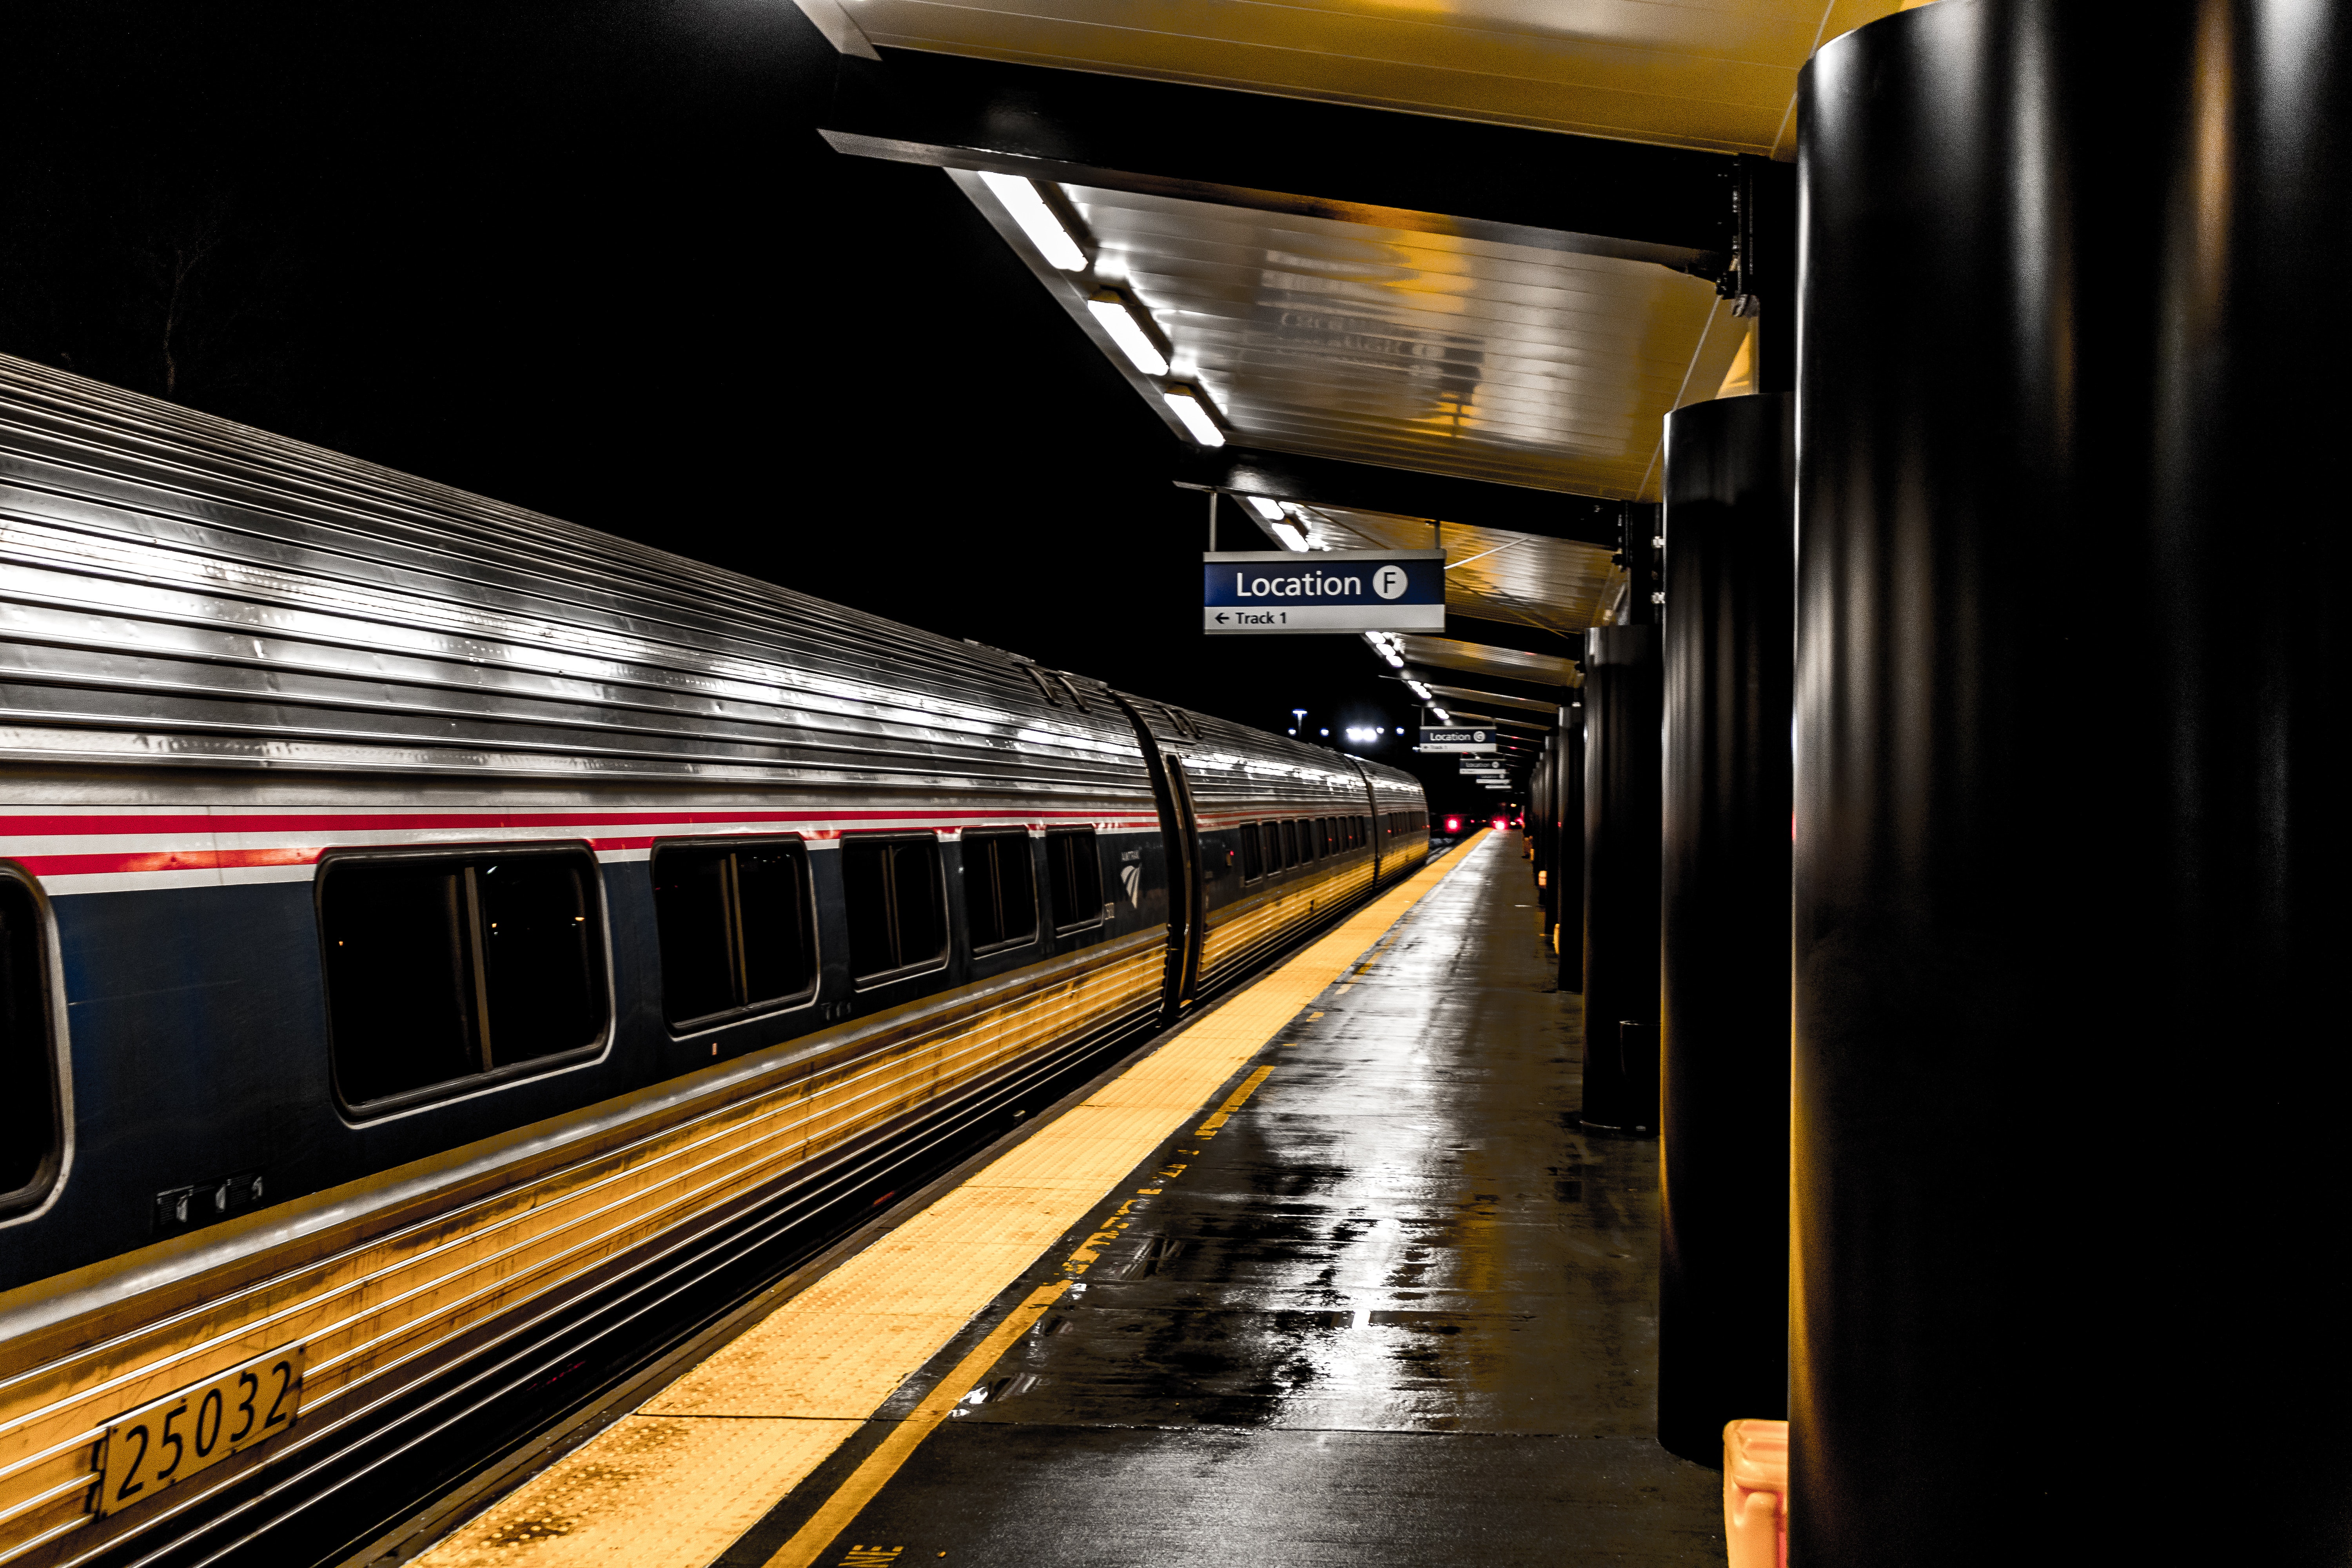
transport, public transport, metro, mode of transport, light, metropolitan area, metro station, train station, architecture, vehicle, train, rolling stock, line, building, railway, track, night, metropolis, city